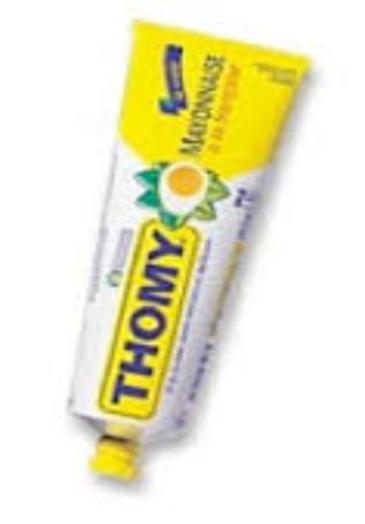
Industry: Food